Rahan, County Offaly

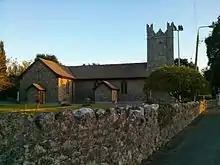
St. Carthage's Church, Killina

St. Carthage's Church Killina was built in the mid 1700s. During a reconstruction in 1966, traces of a previous church were found. Side aisles were added to the church between 1800 and 1817. The title was originally the Church of the Assumption but was later changed to that of St. Carthage.